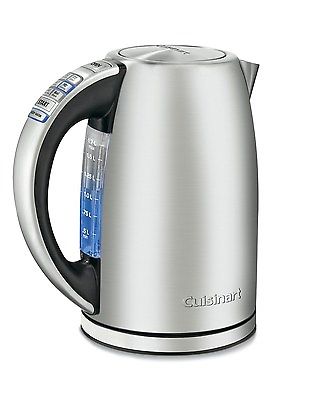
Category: kettle